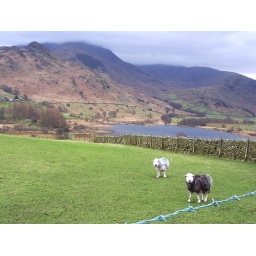
wetherlam in cloud and happy sheep